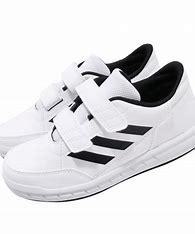
Brand: Adidas
Model: Altasport